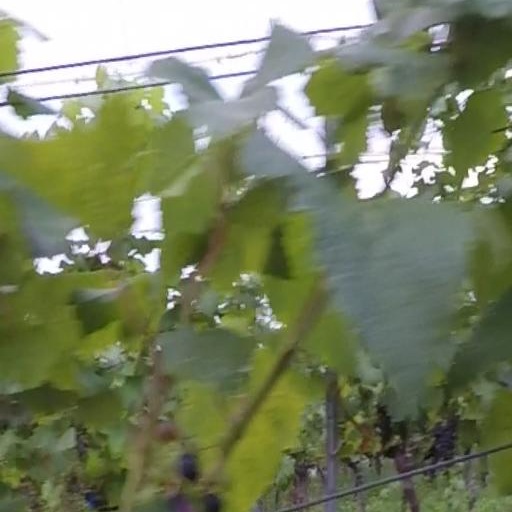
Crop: grape